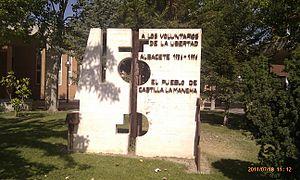
Les Brigades internationales les plus connues sont celles qui, sous le nom espagnol de Brigadas Internacionales, se sont battues au côté des républicains contre les rebelles nationalistes, lors de la guerre civile espagnole, entre 1936 et 1938. Elles étaient composées de volontaires antifascistes venant de 53 pays différents. On estime que durant la totalité de la guerre, entre 32 000 et 35 000 volontaires servirent dans les Brigades internationales, dont 15 000 moururent au combat ; il n'y avait cependant jamais plus de 20 000 brigadistes présents sur les fronts de la guerre civile au même moment.